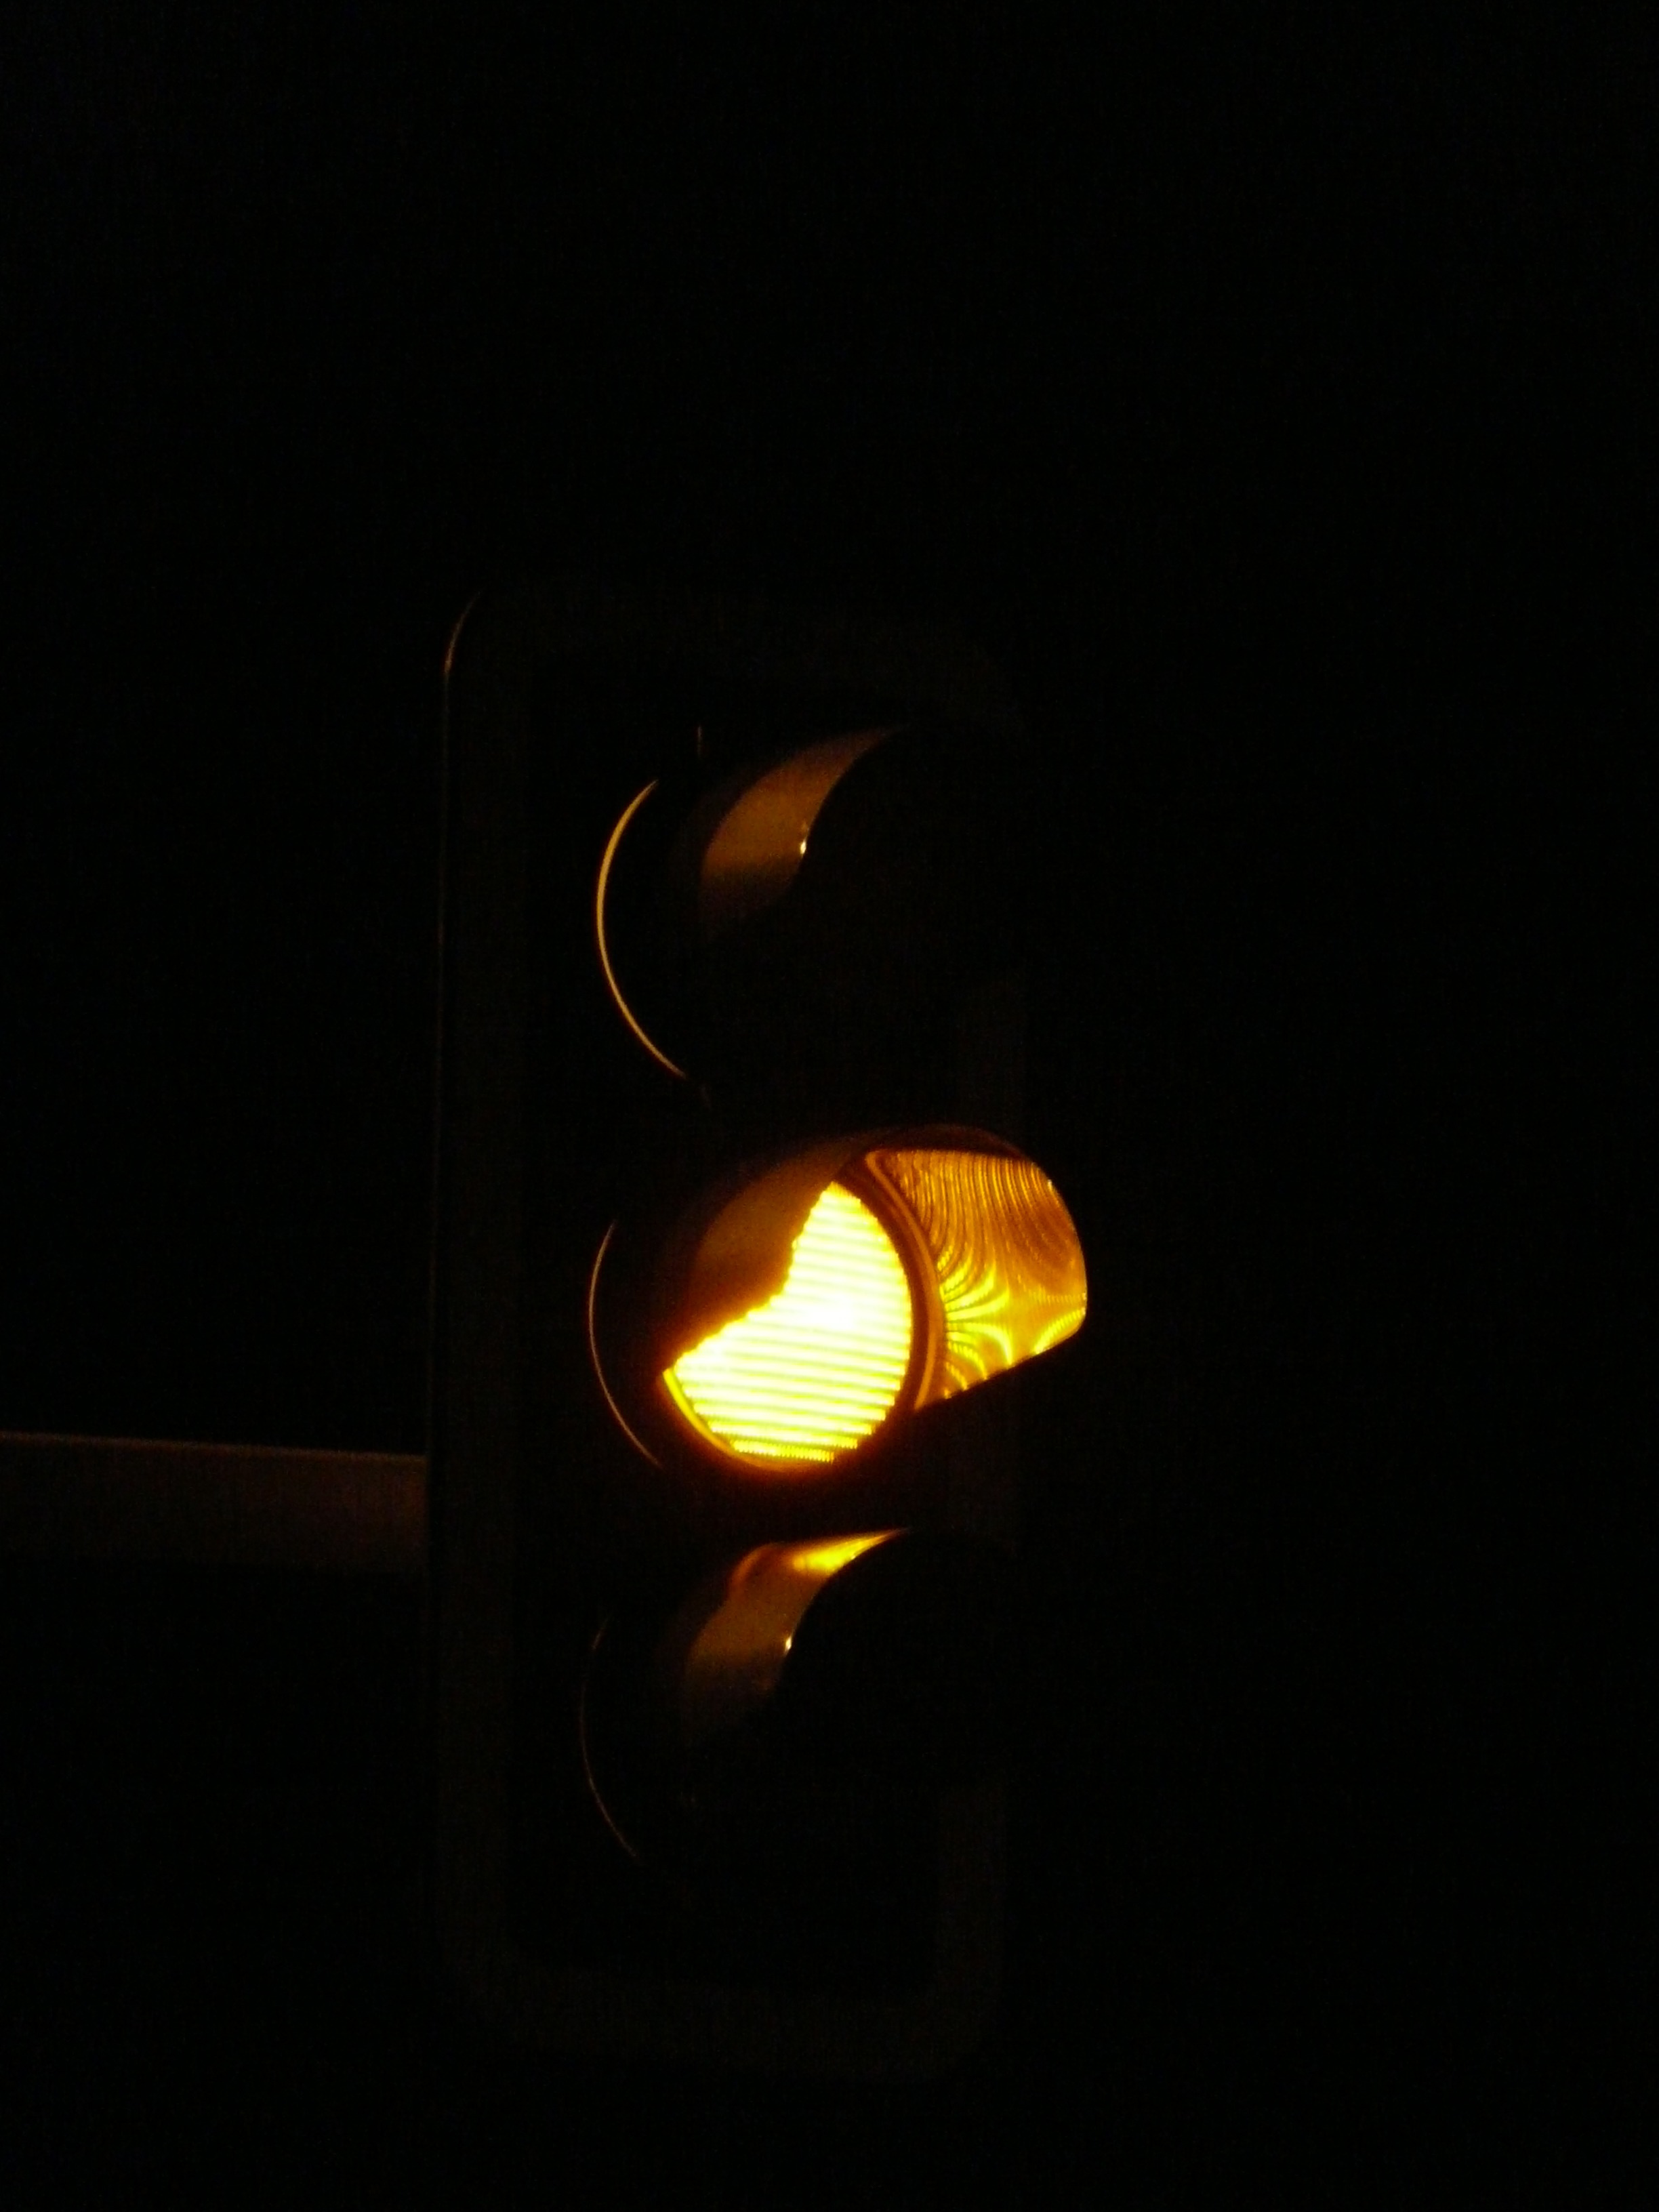
light, road, night, orange, flame, darkness, lamp, yellow, lighting, circle, light fixture, traffic lights, light signal, traffic signal, toggle, incandescent light bulb